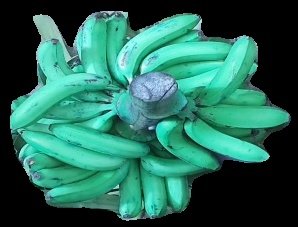
Variety: pachbale
Grade: grade3